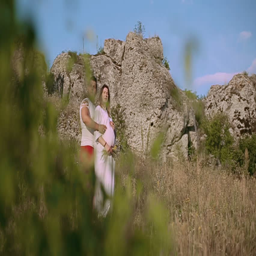
a pregnant women with her husband are looking at sunset - slow motion